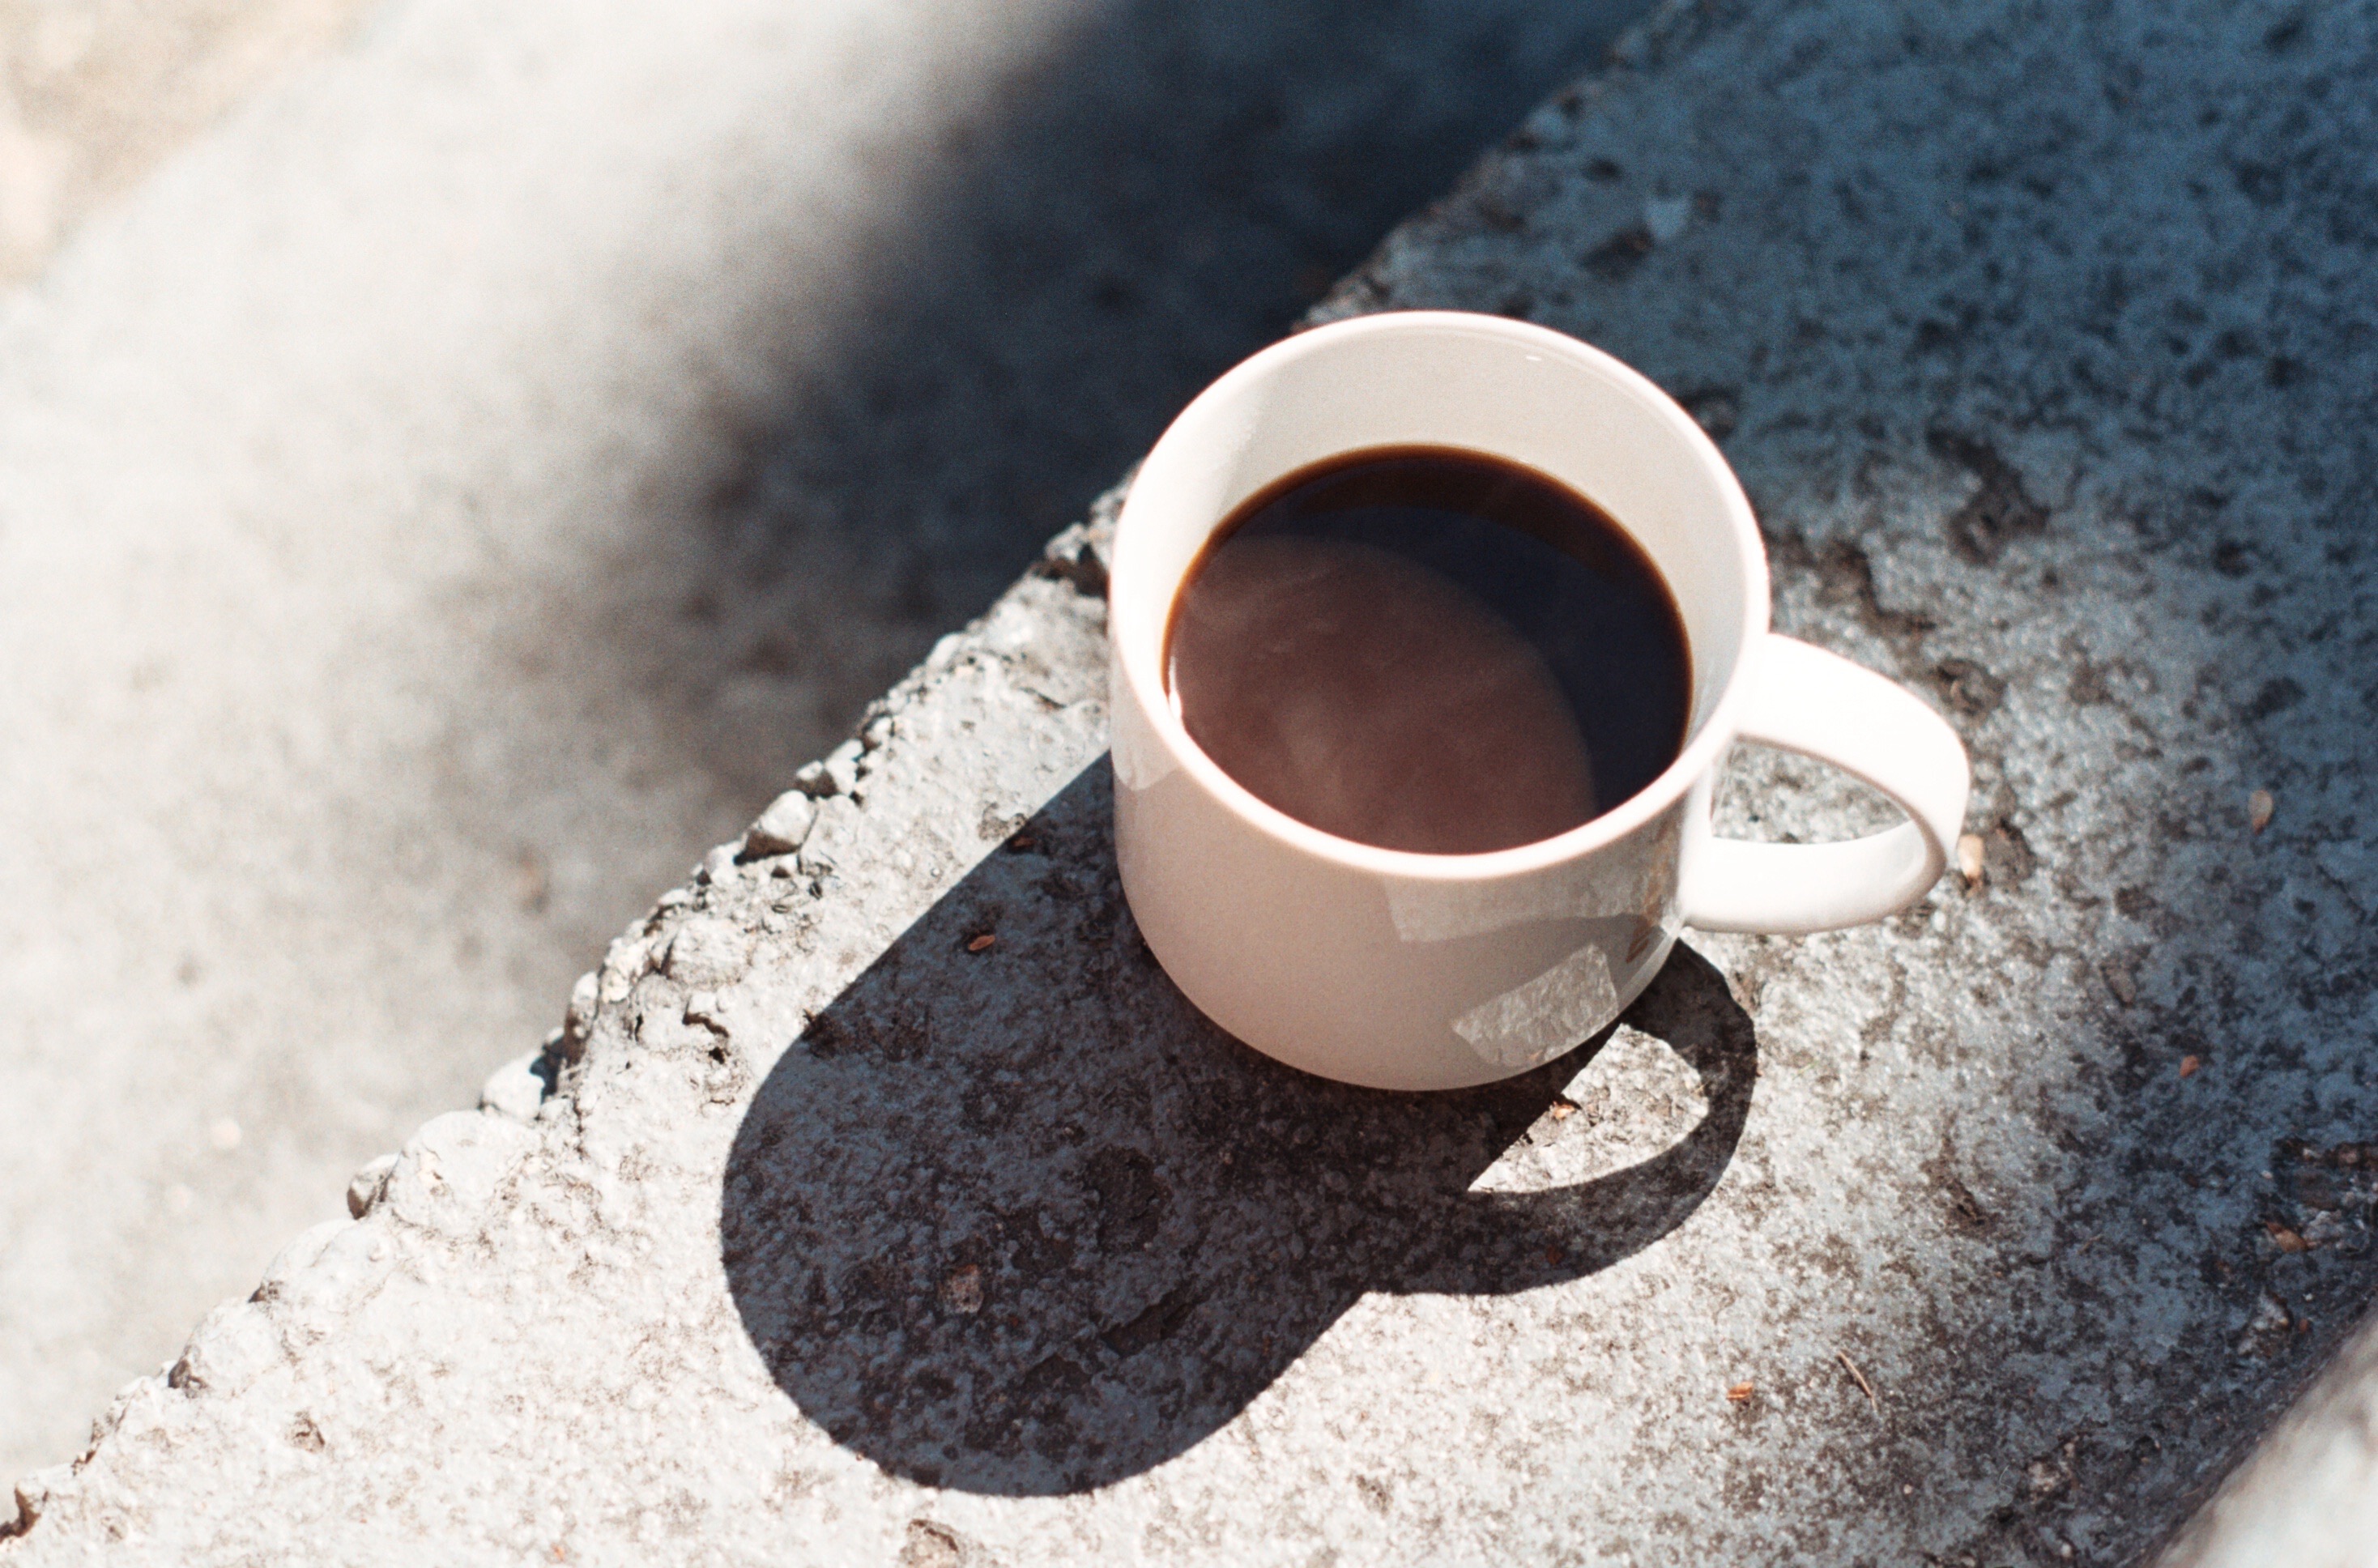
cafe, coffee, film, steps, cup, shadow, drink, espresso, mug, coffee cup, caffeine, kodakcolorplus200, pentaxmesuper